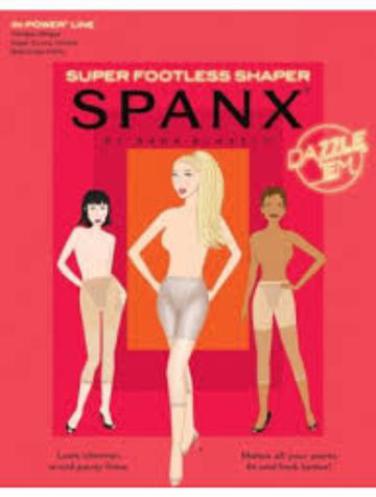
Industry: Clothes